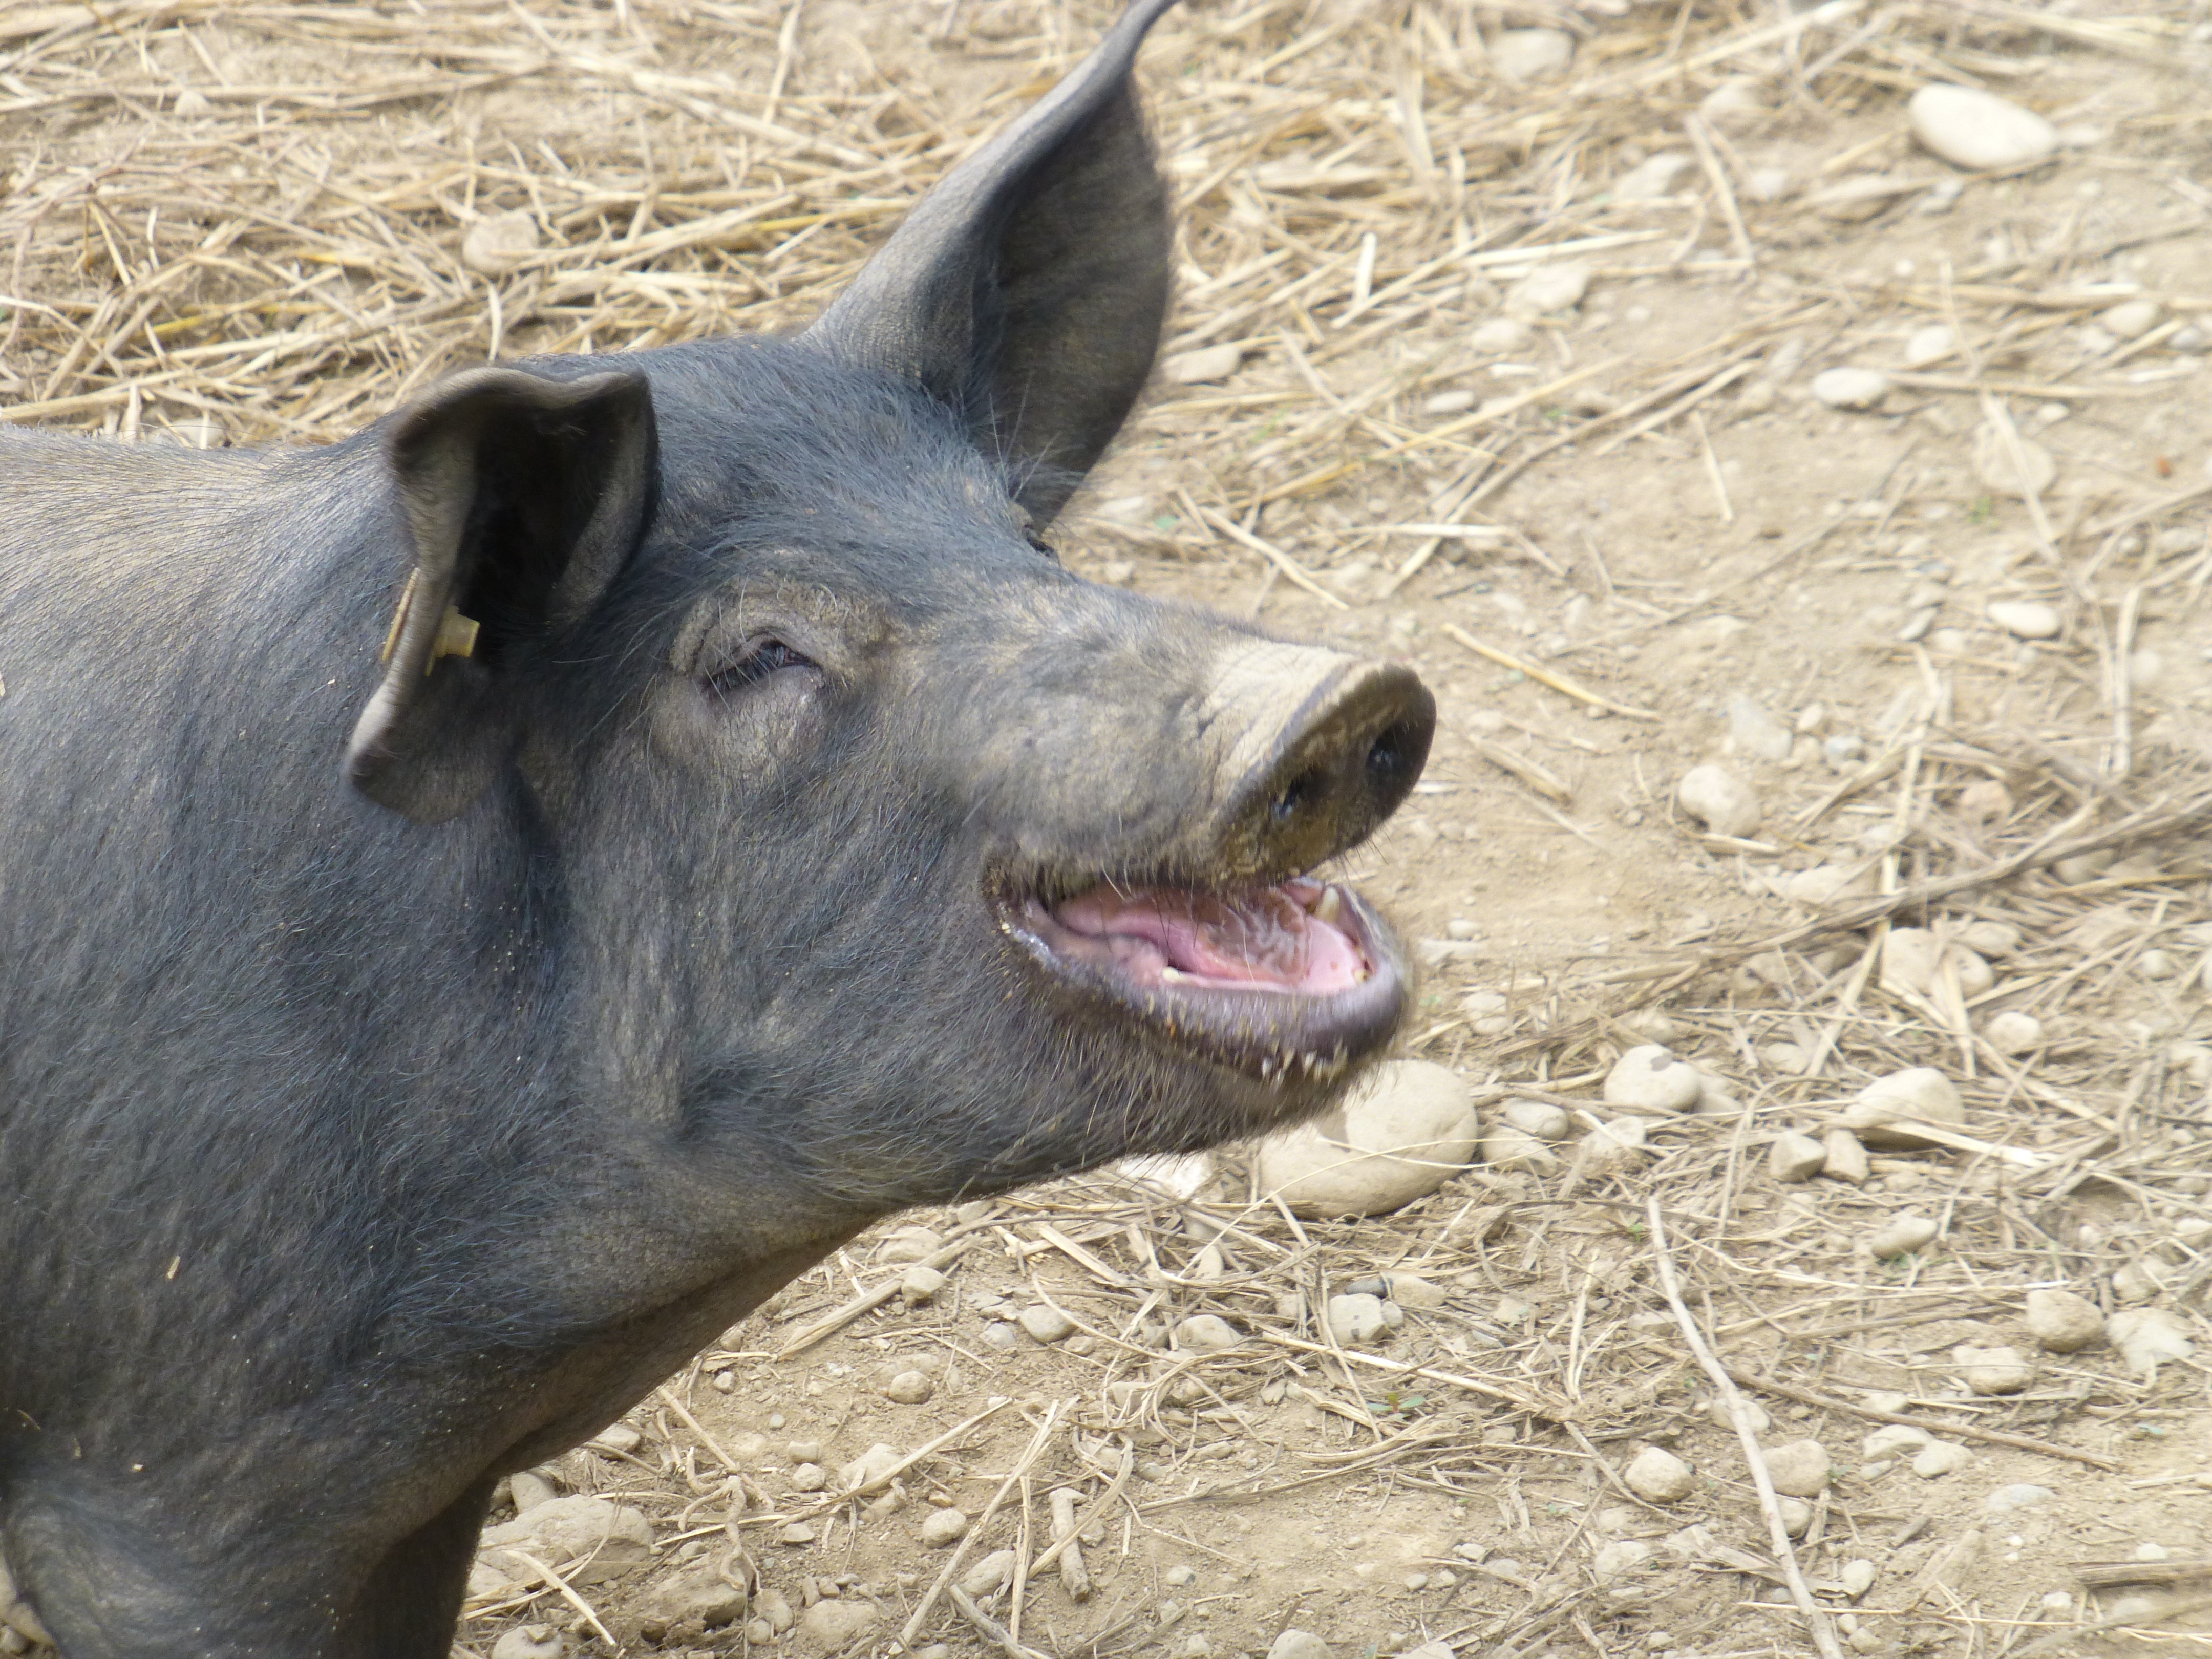
farm, animal, wildlife, livestock, mammal, black, fauna, vertebrate, pig, oink, domestic pig, pig like mammal